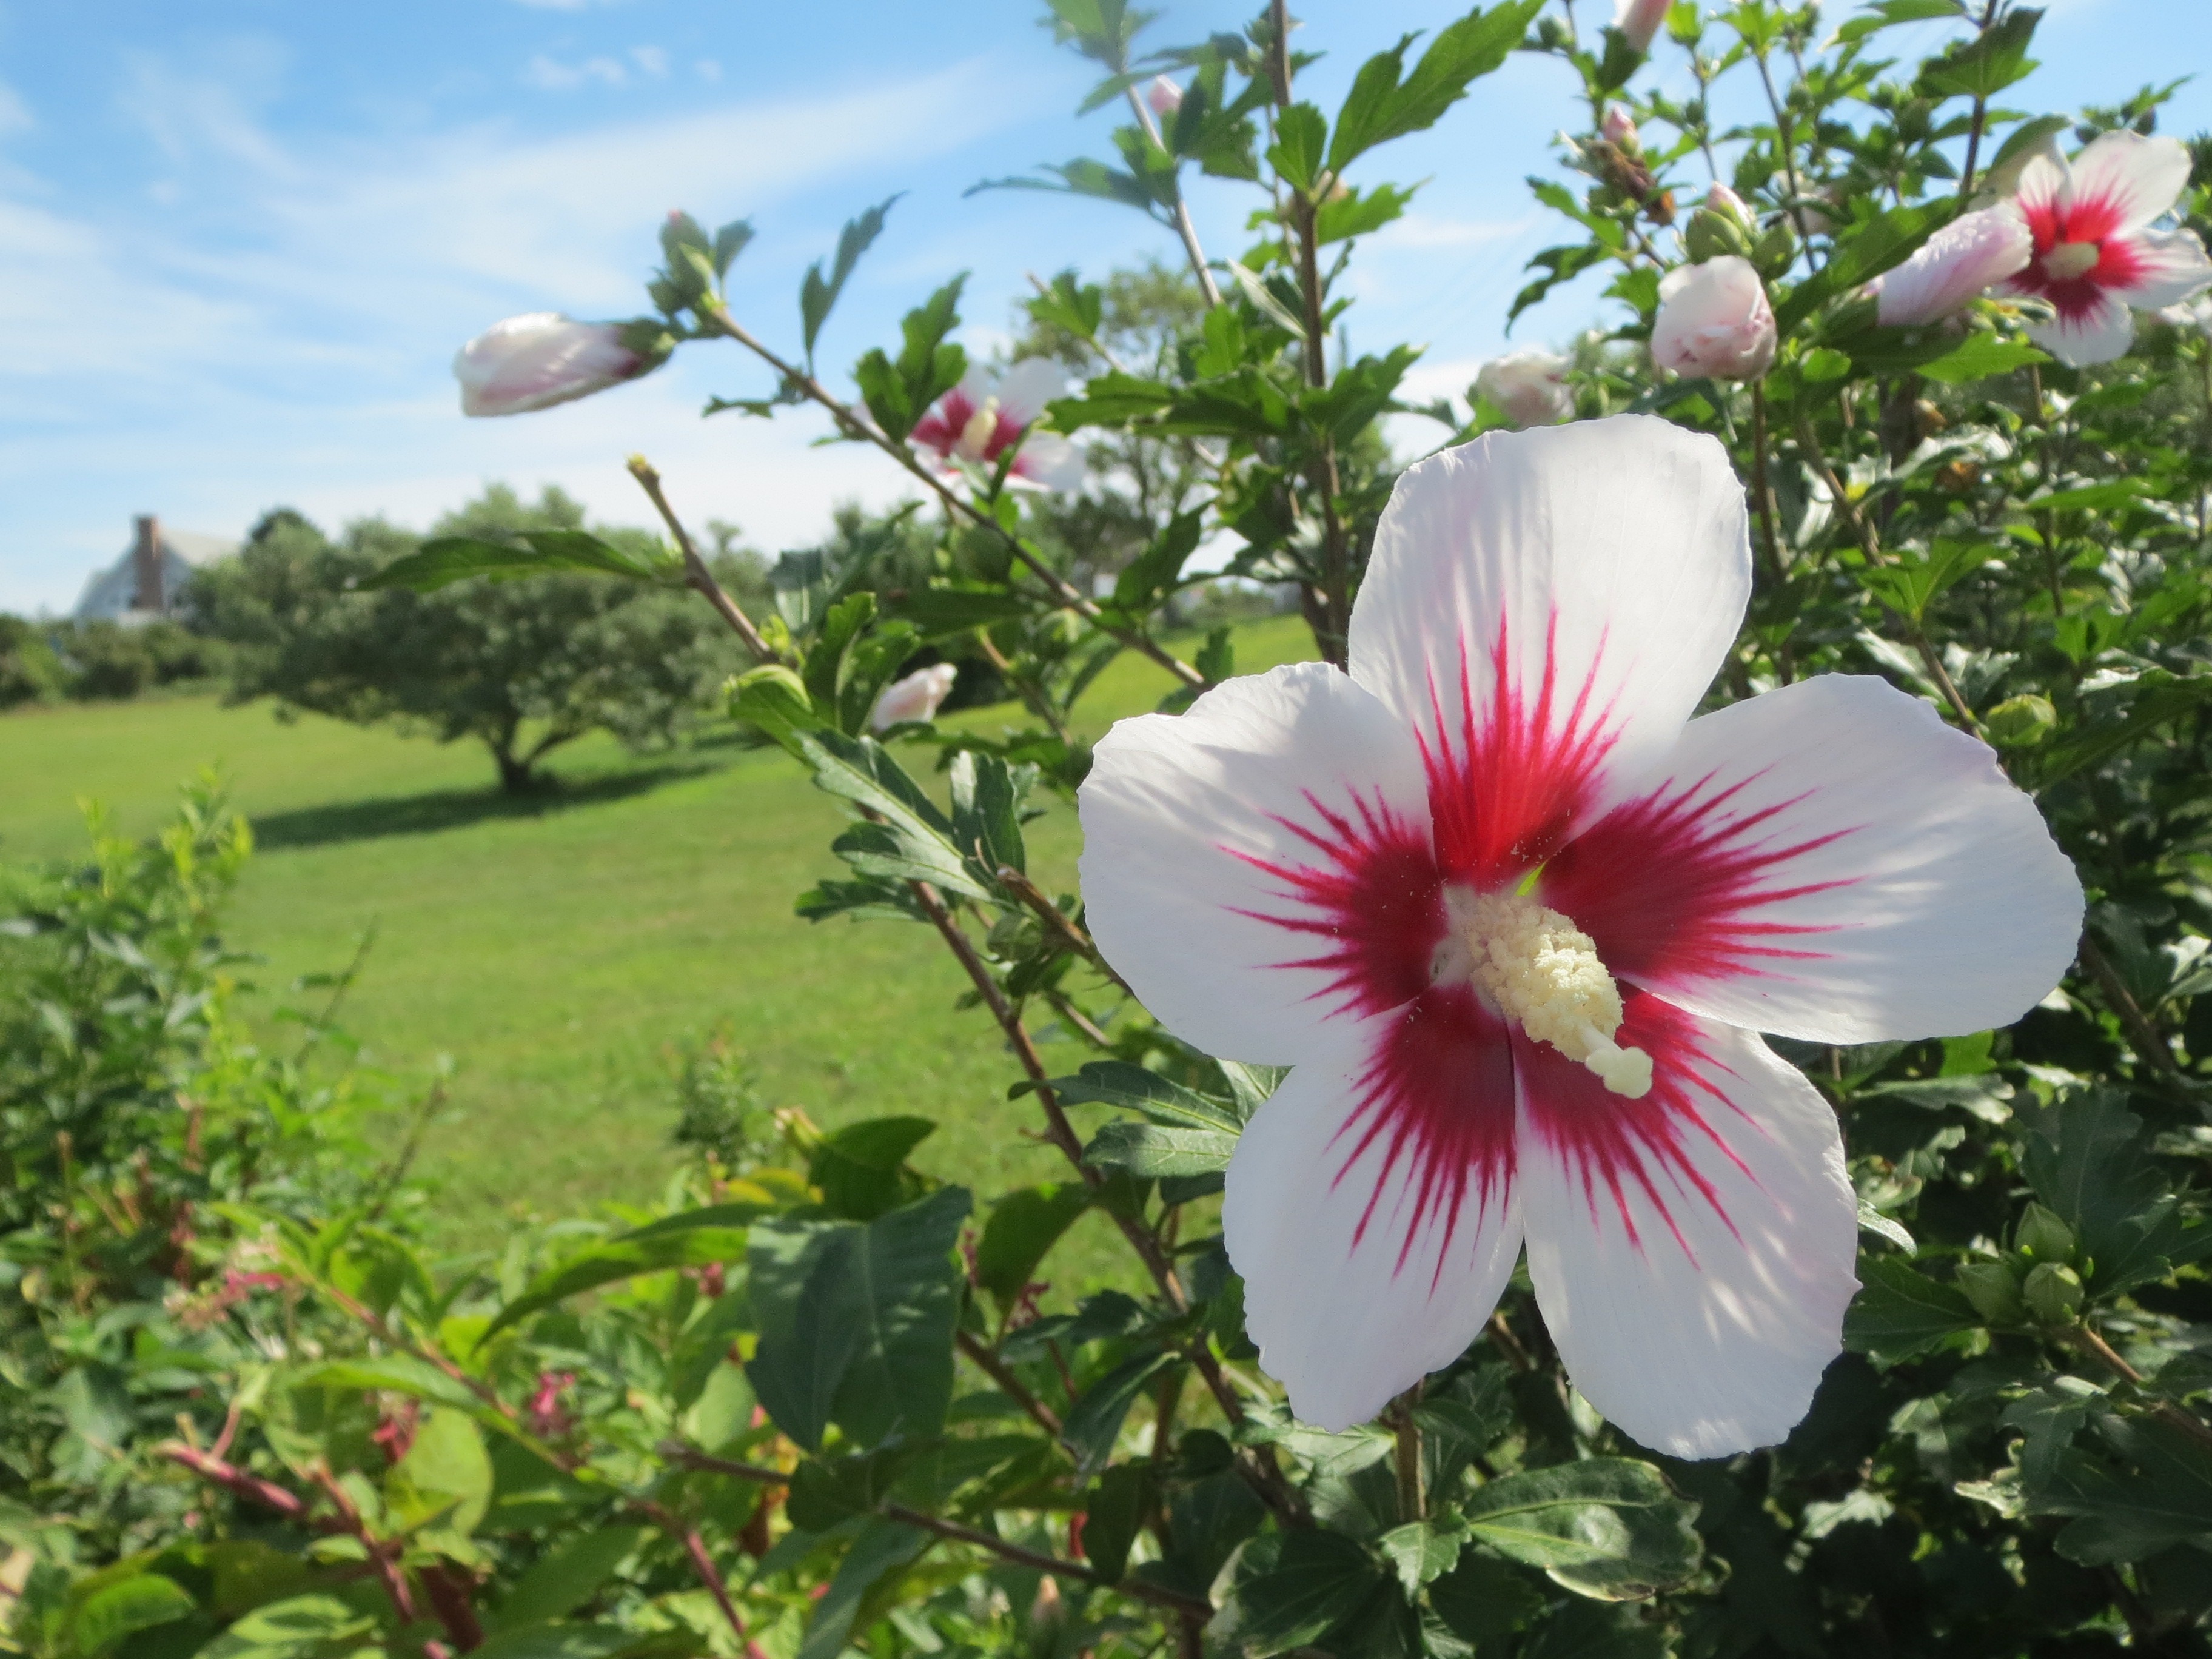
blossom, plant, stem, leaf, flower, petal, bloom, floral, environment, herb, natural, botany, agriculture, flora, botanical, wildflower, outdoors, vegetation, shrub, hibiscus, horticulture, malvales, organic, flowering plant, land plant